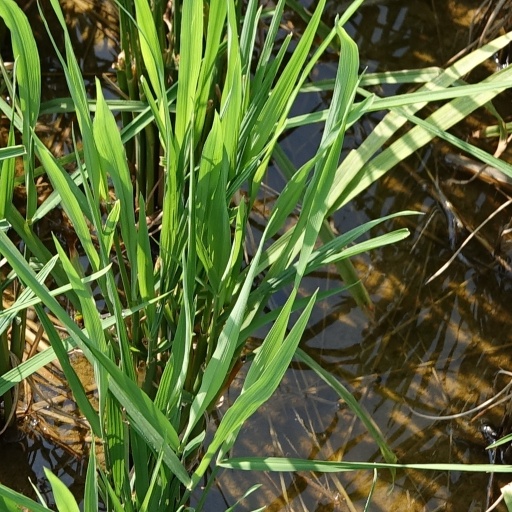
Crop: rice